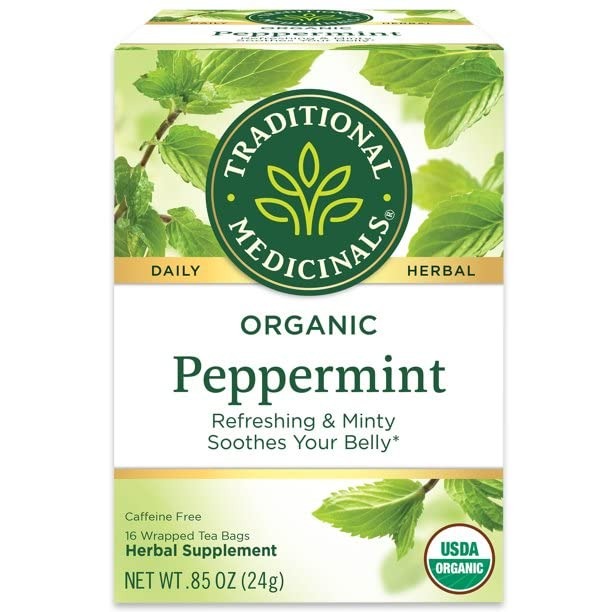
Item Name: Traditional Medicinals Organic Peppermint Herbal Leaf Tea, 16 Tea Bags (Pack of 6)
Value: 96.0
Unit: Count

Price: 6.19